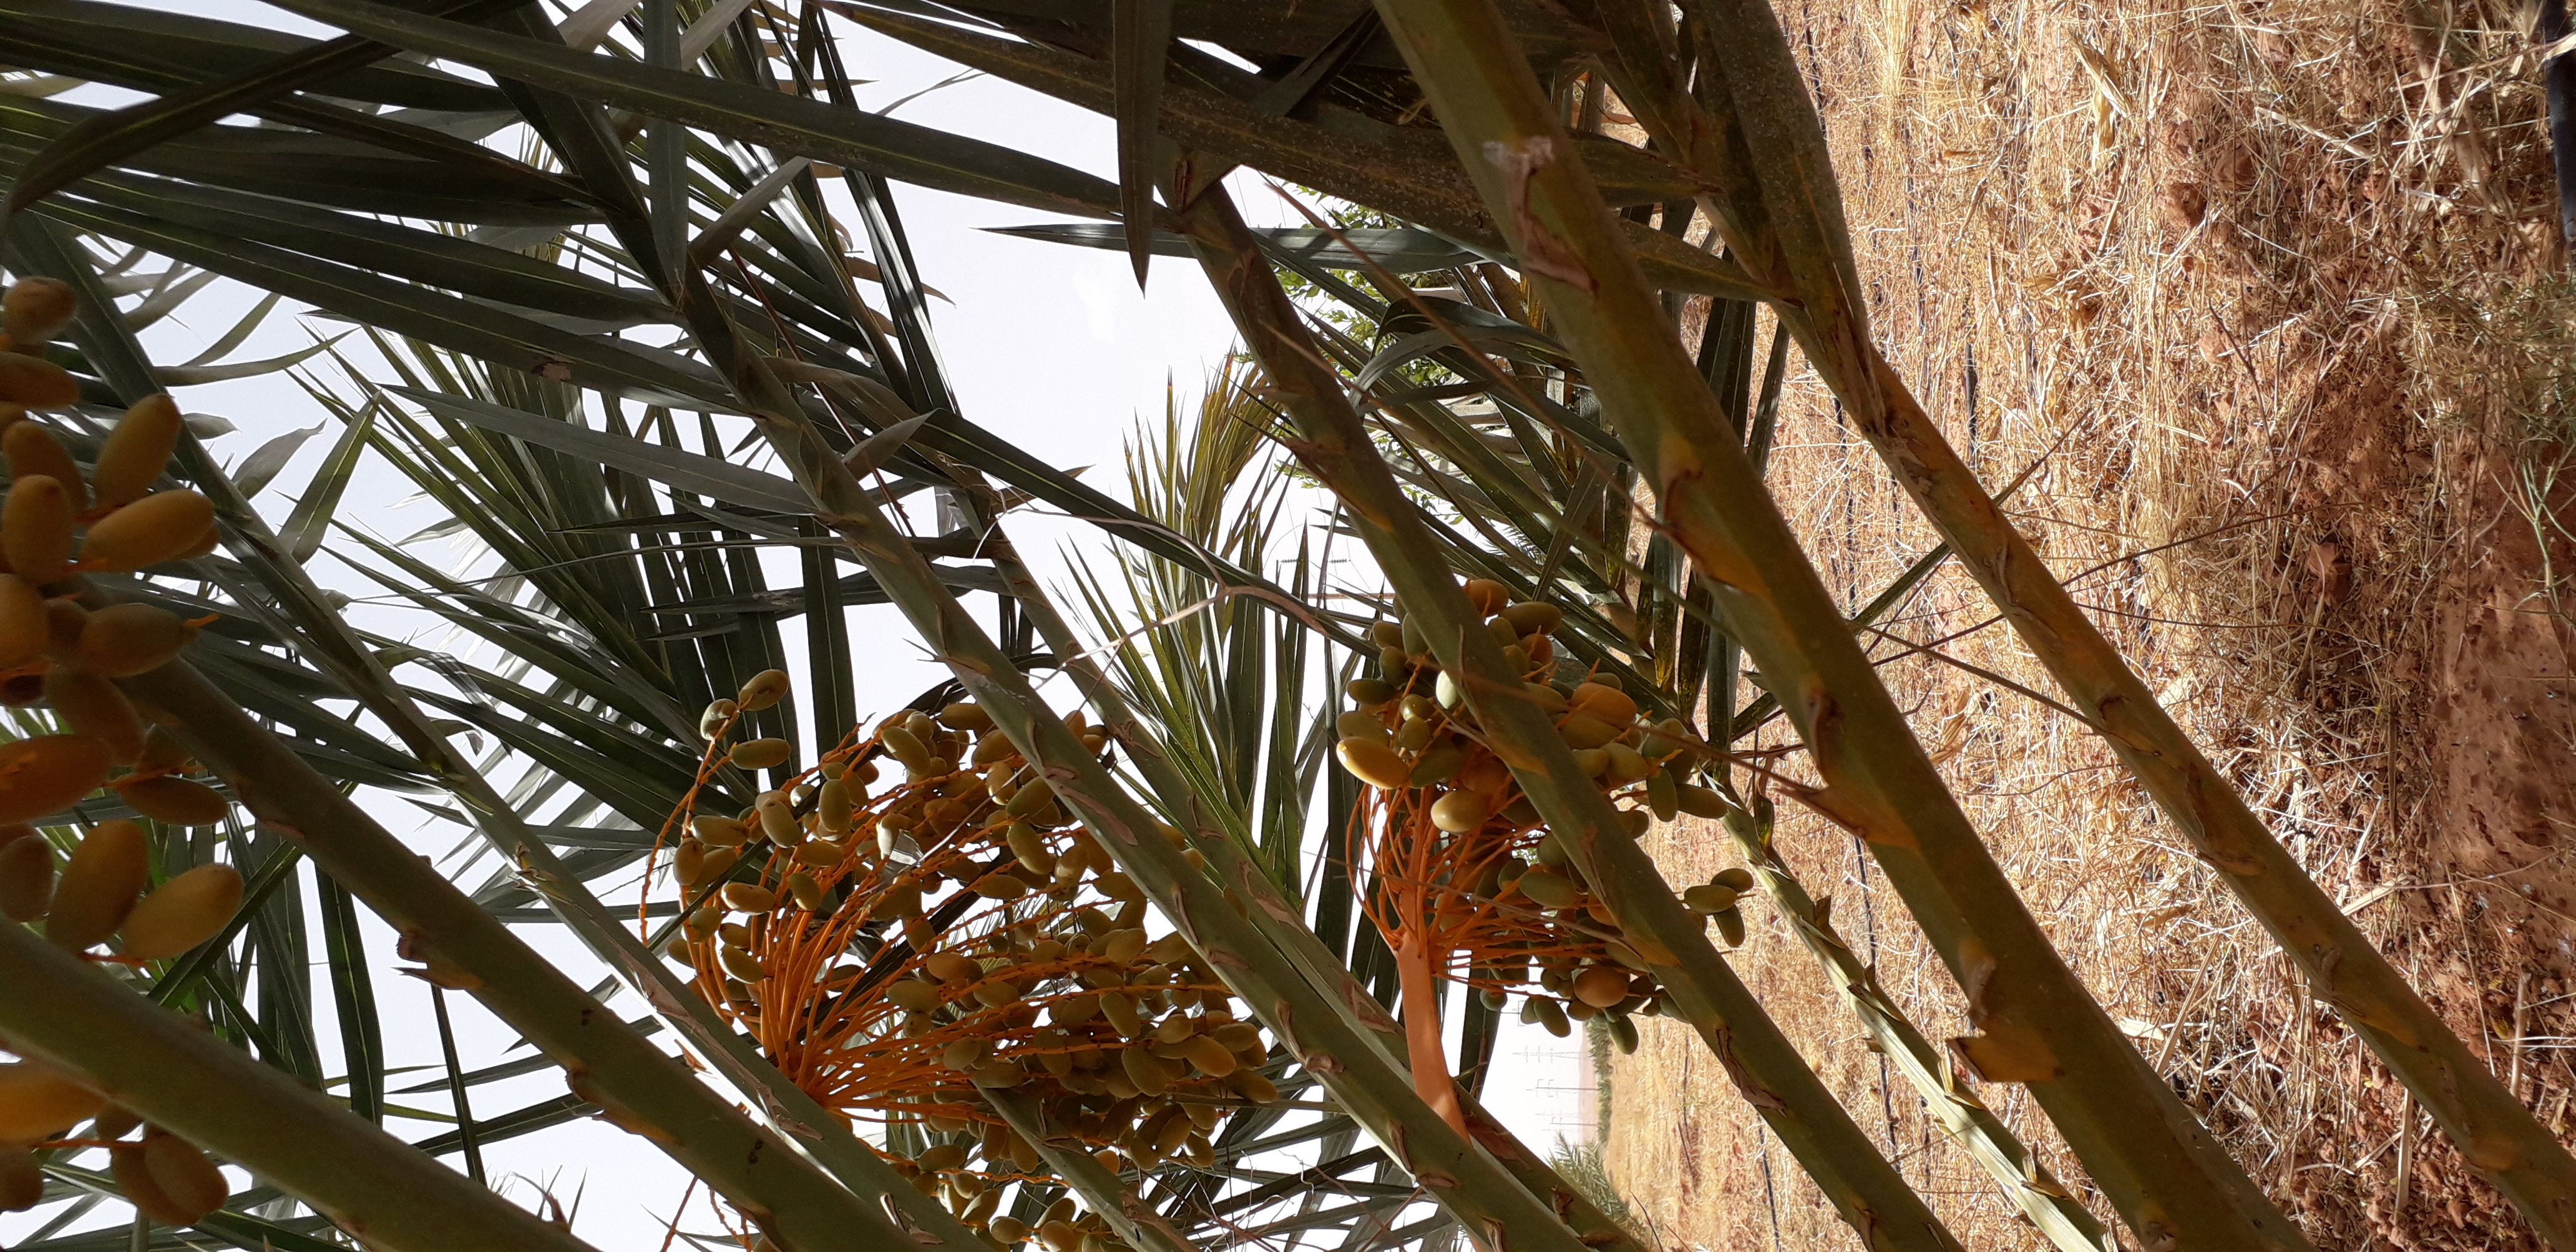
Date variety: kholt